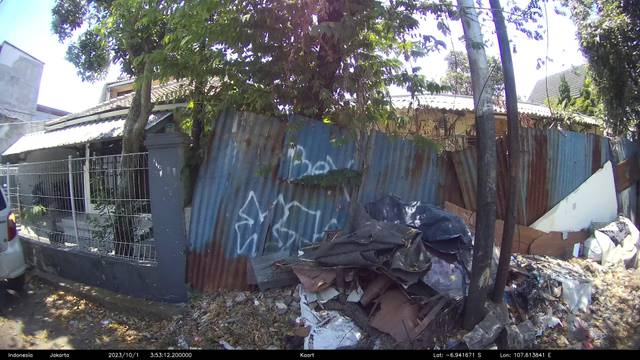
Region: Indonesia
Coordinates: -6.942, 107.614